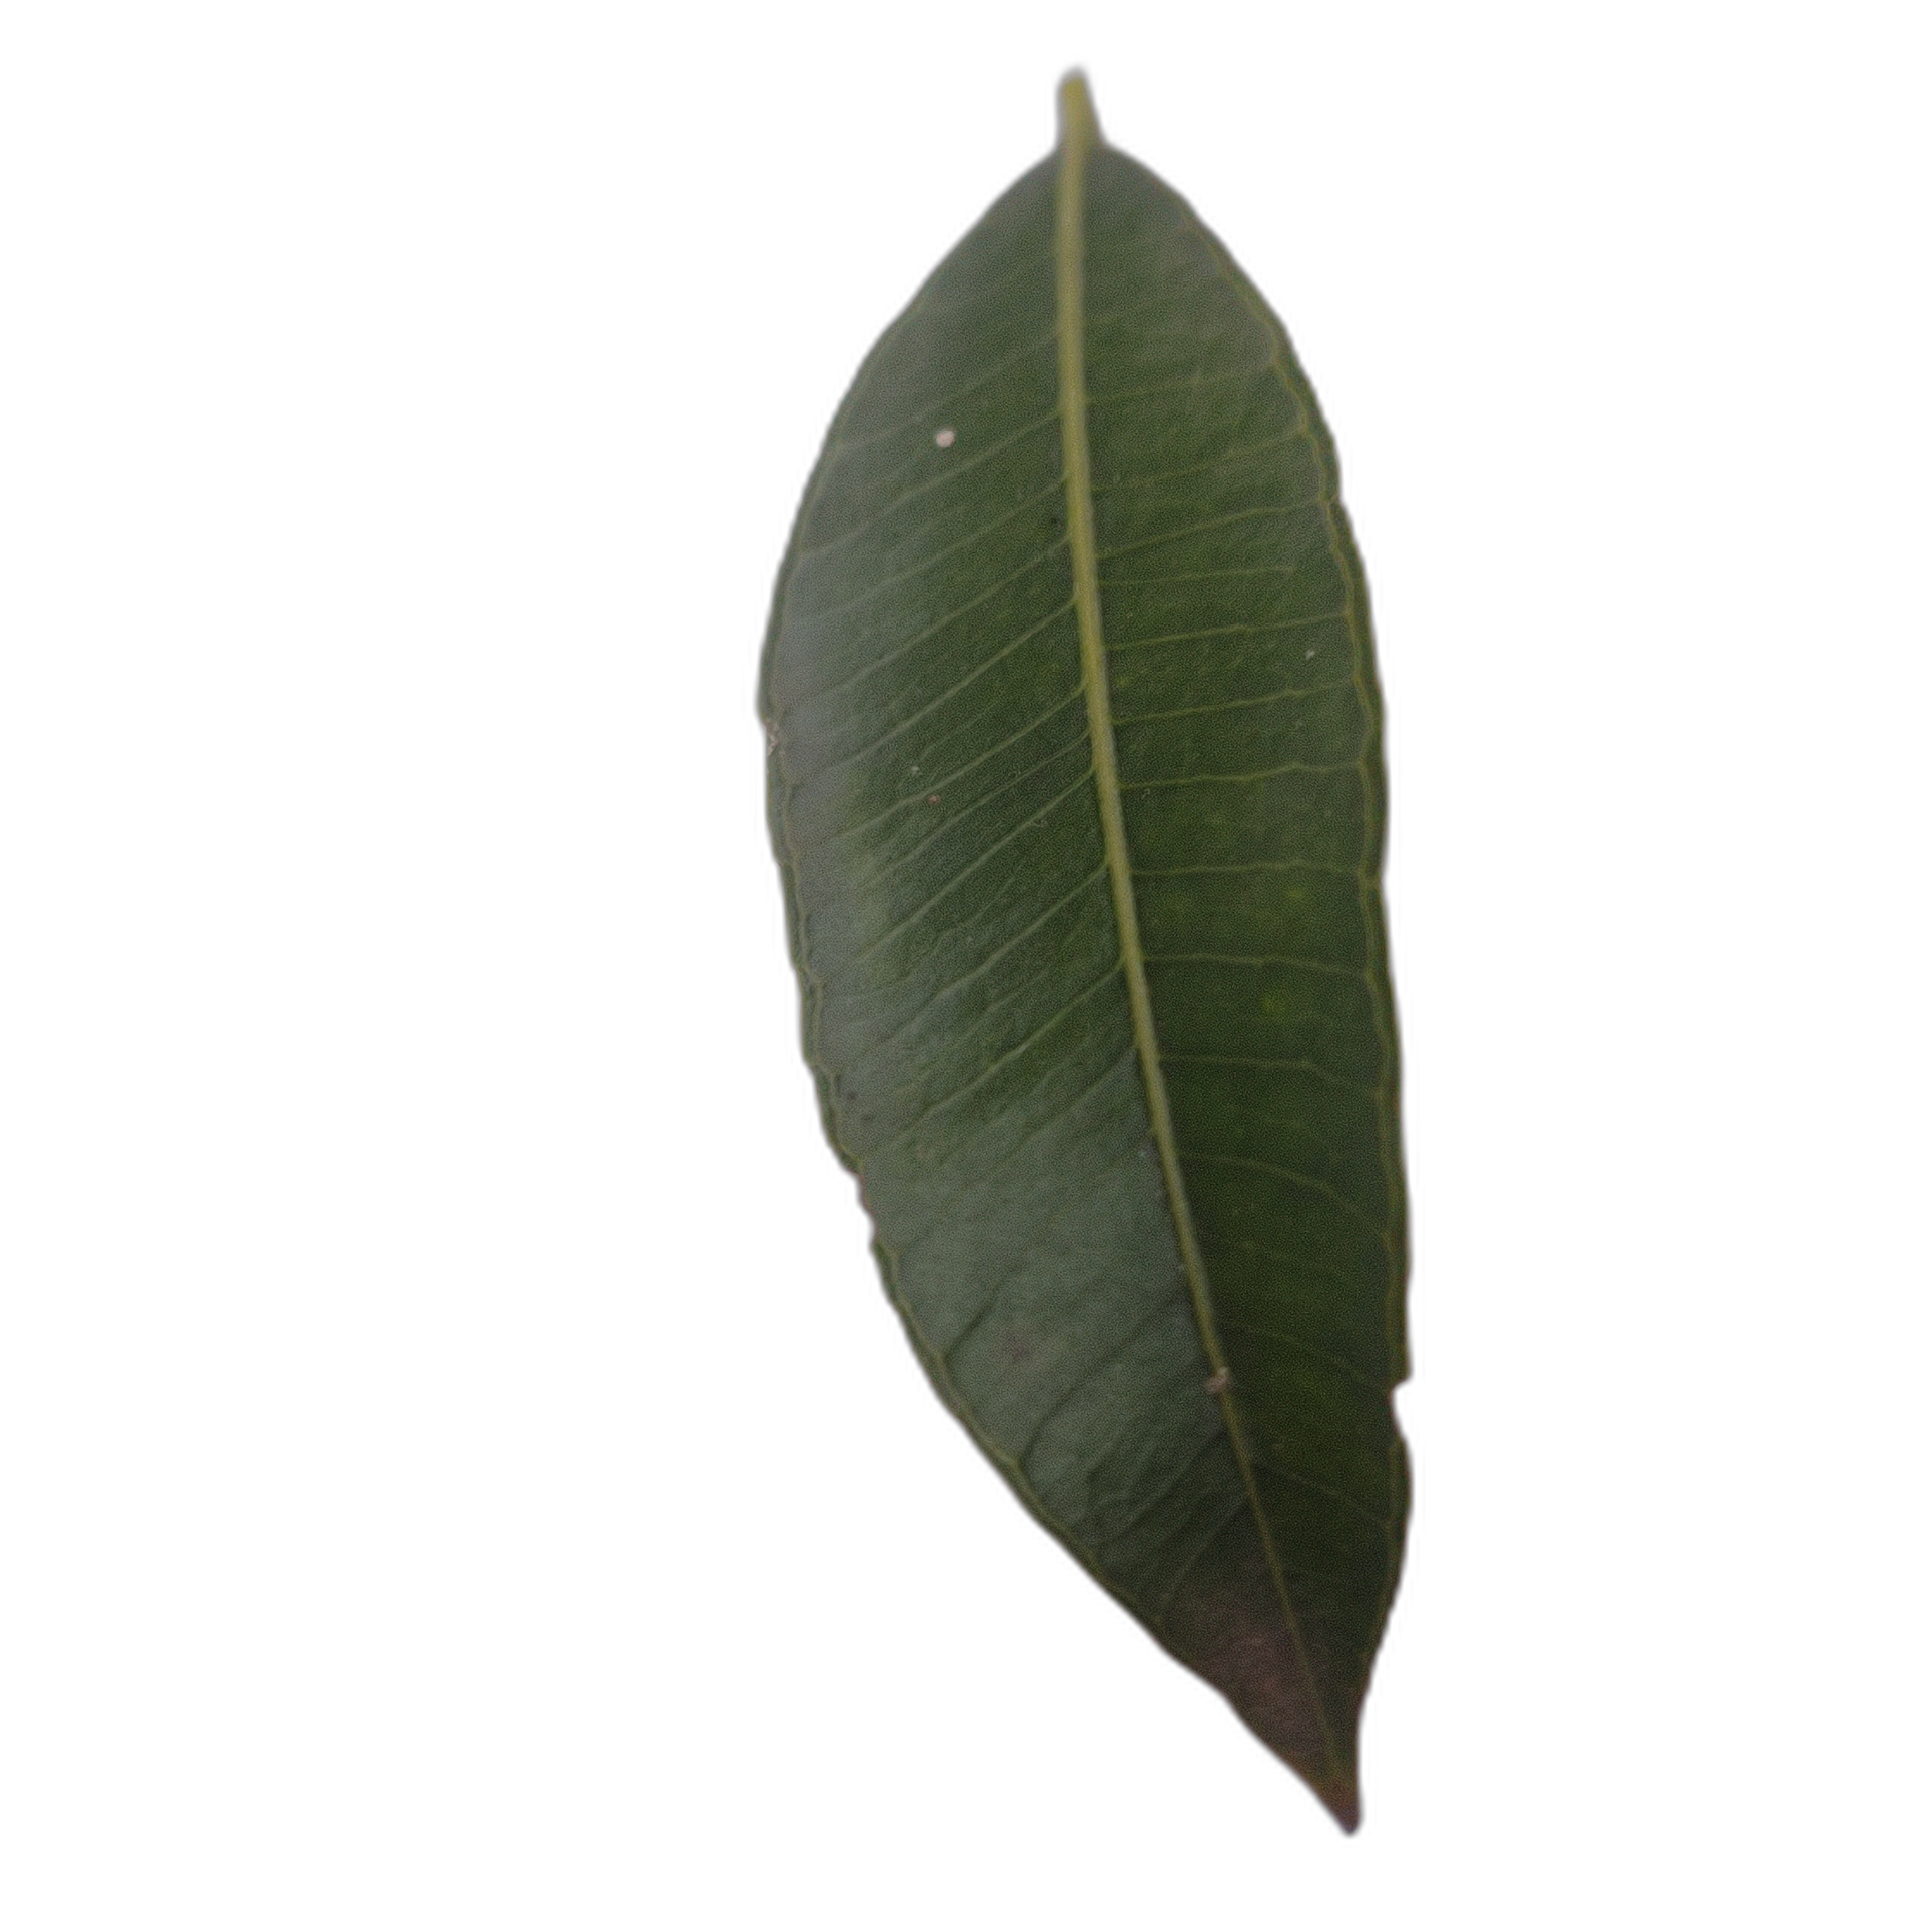
Label: healthy